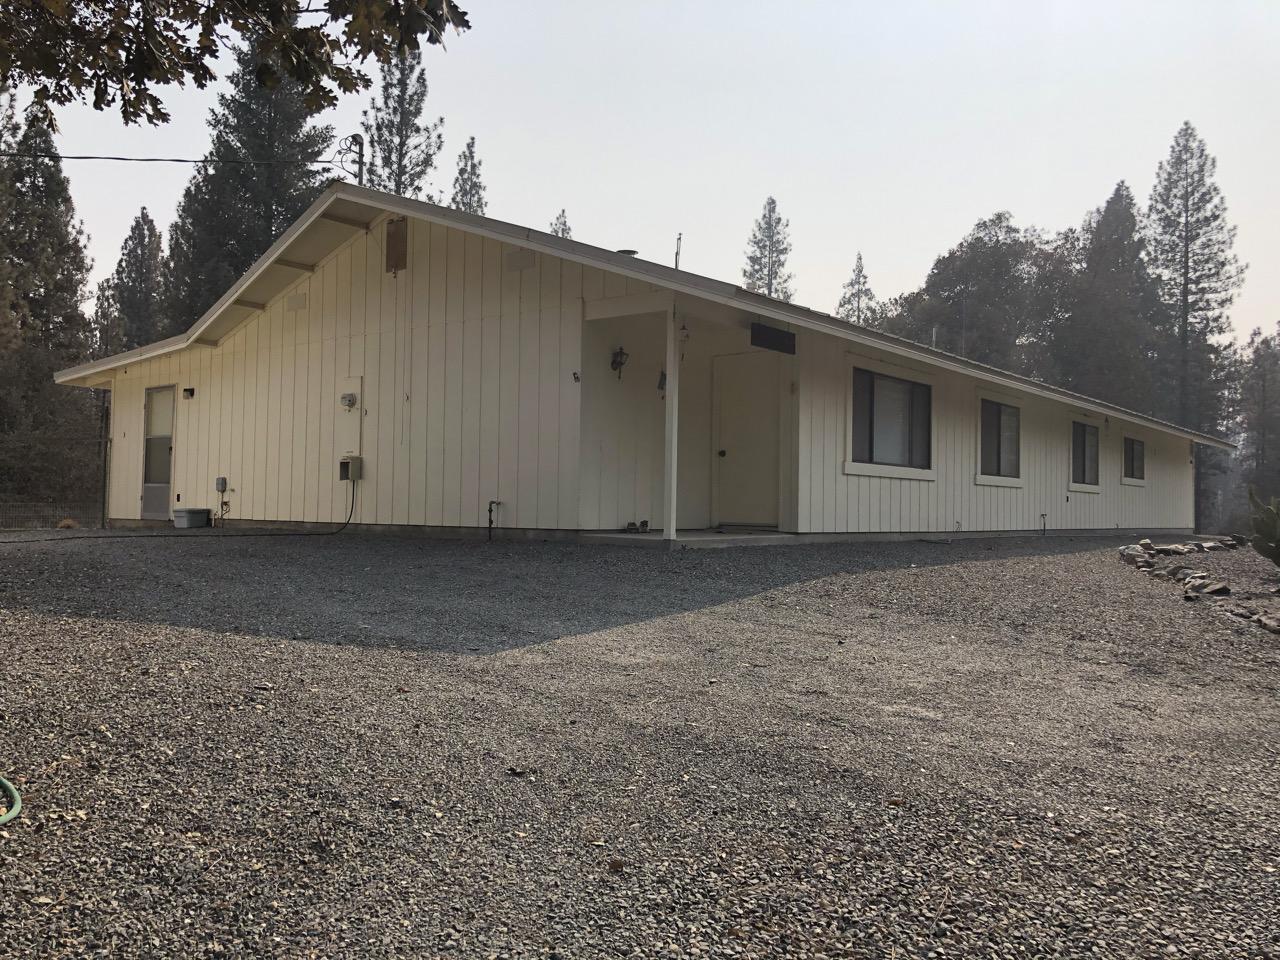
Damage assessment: no_damage